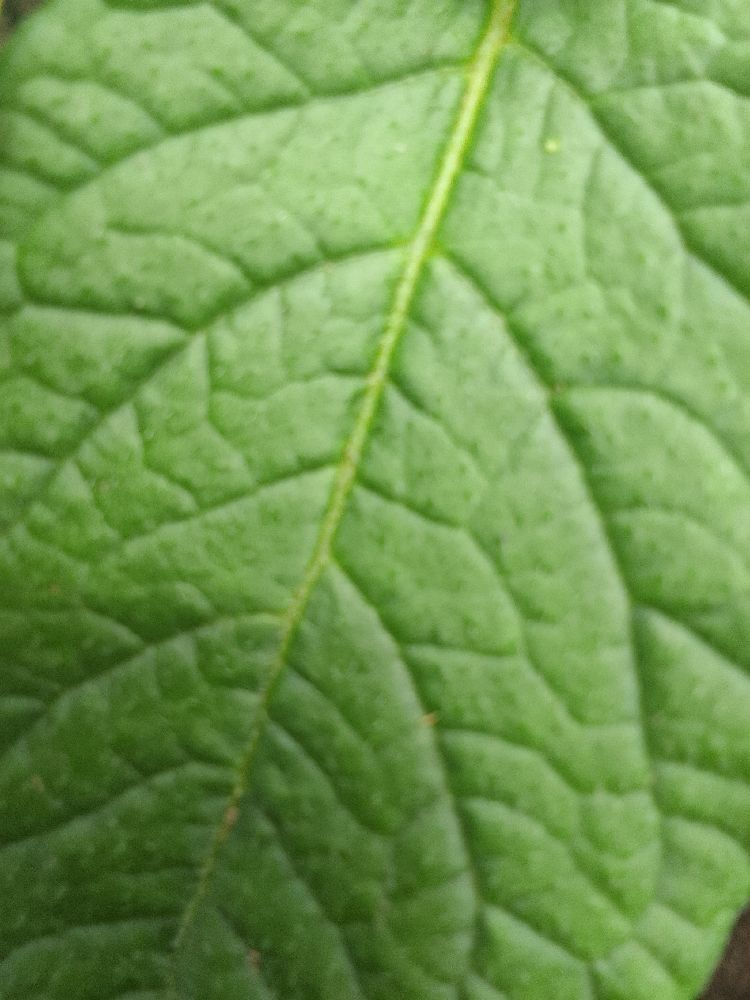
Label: Healthy